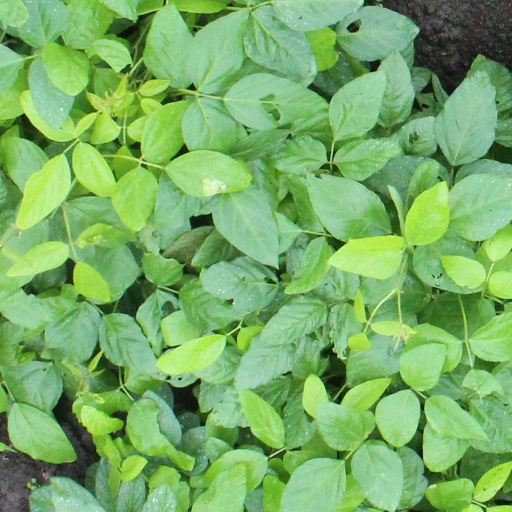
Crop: soybean